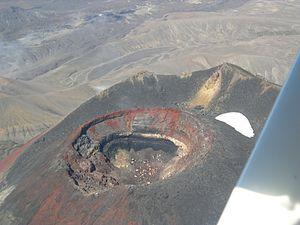
Le mont Ngauruhoe, ou simplement Ngauruhoe, est un volcan de Nouvelle-Zélande situé dans l'île du Nord, entre deux autres volcans : le mont Tongariro au nord-nord-est et le mont Ruapehu au sud-sud-ouest. Avec 2 291 mètres d'altitude, il s'agit en réalité de la plus élevée des bouches éruptives du volcan Tongariro. De forme conique aux pentes très prononcées et couronnées par un cratère sommital, le mont Ngauruhoe a servi de lieux de tournages pour la Montagne du Destin dans la trilogie cinématographique du Seigneur des Anneaux de Peter Jackson.